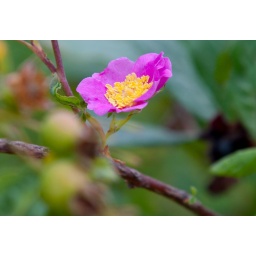
The last blossom on the rose bush by the water